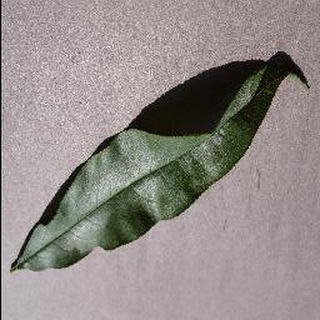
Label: healthy_peach